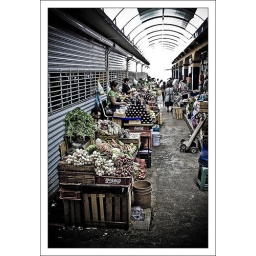
shot taken in a market in mexico, pp done in lightroom simulating dave hill work